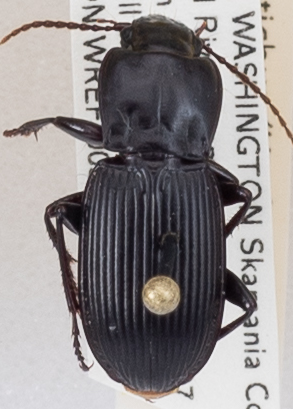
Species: Pterostichus herculaneus
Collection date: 2018-08-14
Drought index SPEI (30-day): -2.09
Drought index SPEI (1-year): -0.32
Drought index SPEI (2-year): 0.54